Piano Row District

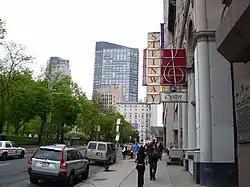

The Piano Row District is a historic district encompassing two blocks of buildings facing Boston Common at the corner of Tremont Street and Boylston Street in Boston, Massachusetts. The district extends along Boylston from Park Square to Tremont, and along Tremont to Avery Street. The district also includes two buildings on Tremont just south of Boylston: the Cutler Majestic Theater, and the 1925 Union Savings Bank building at 216-218 Tremont. This area was developed in the late 19th and early 20th centuries, and became known as "Piano Row" because of the concentration of music-related businesses, including several piano showrooms. The flagship store for M. Steinert and Sons, Boston's longtime Steinway dealer, has been located here since 1896, and features a fine underground performance hall, which has unfortunately been virtually abandoned due to fire codes.